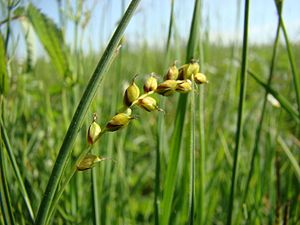
Hirsestar
Hirsestar (Carex panicea)